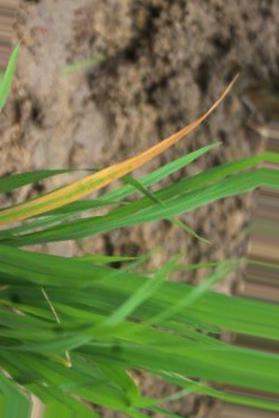
Nhãn: Tungro virus